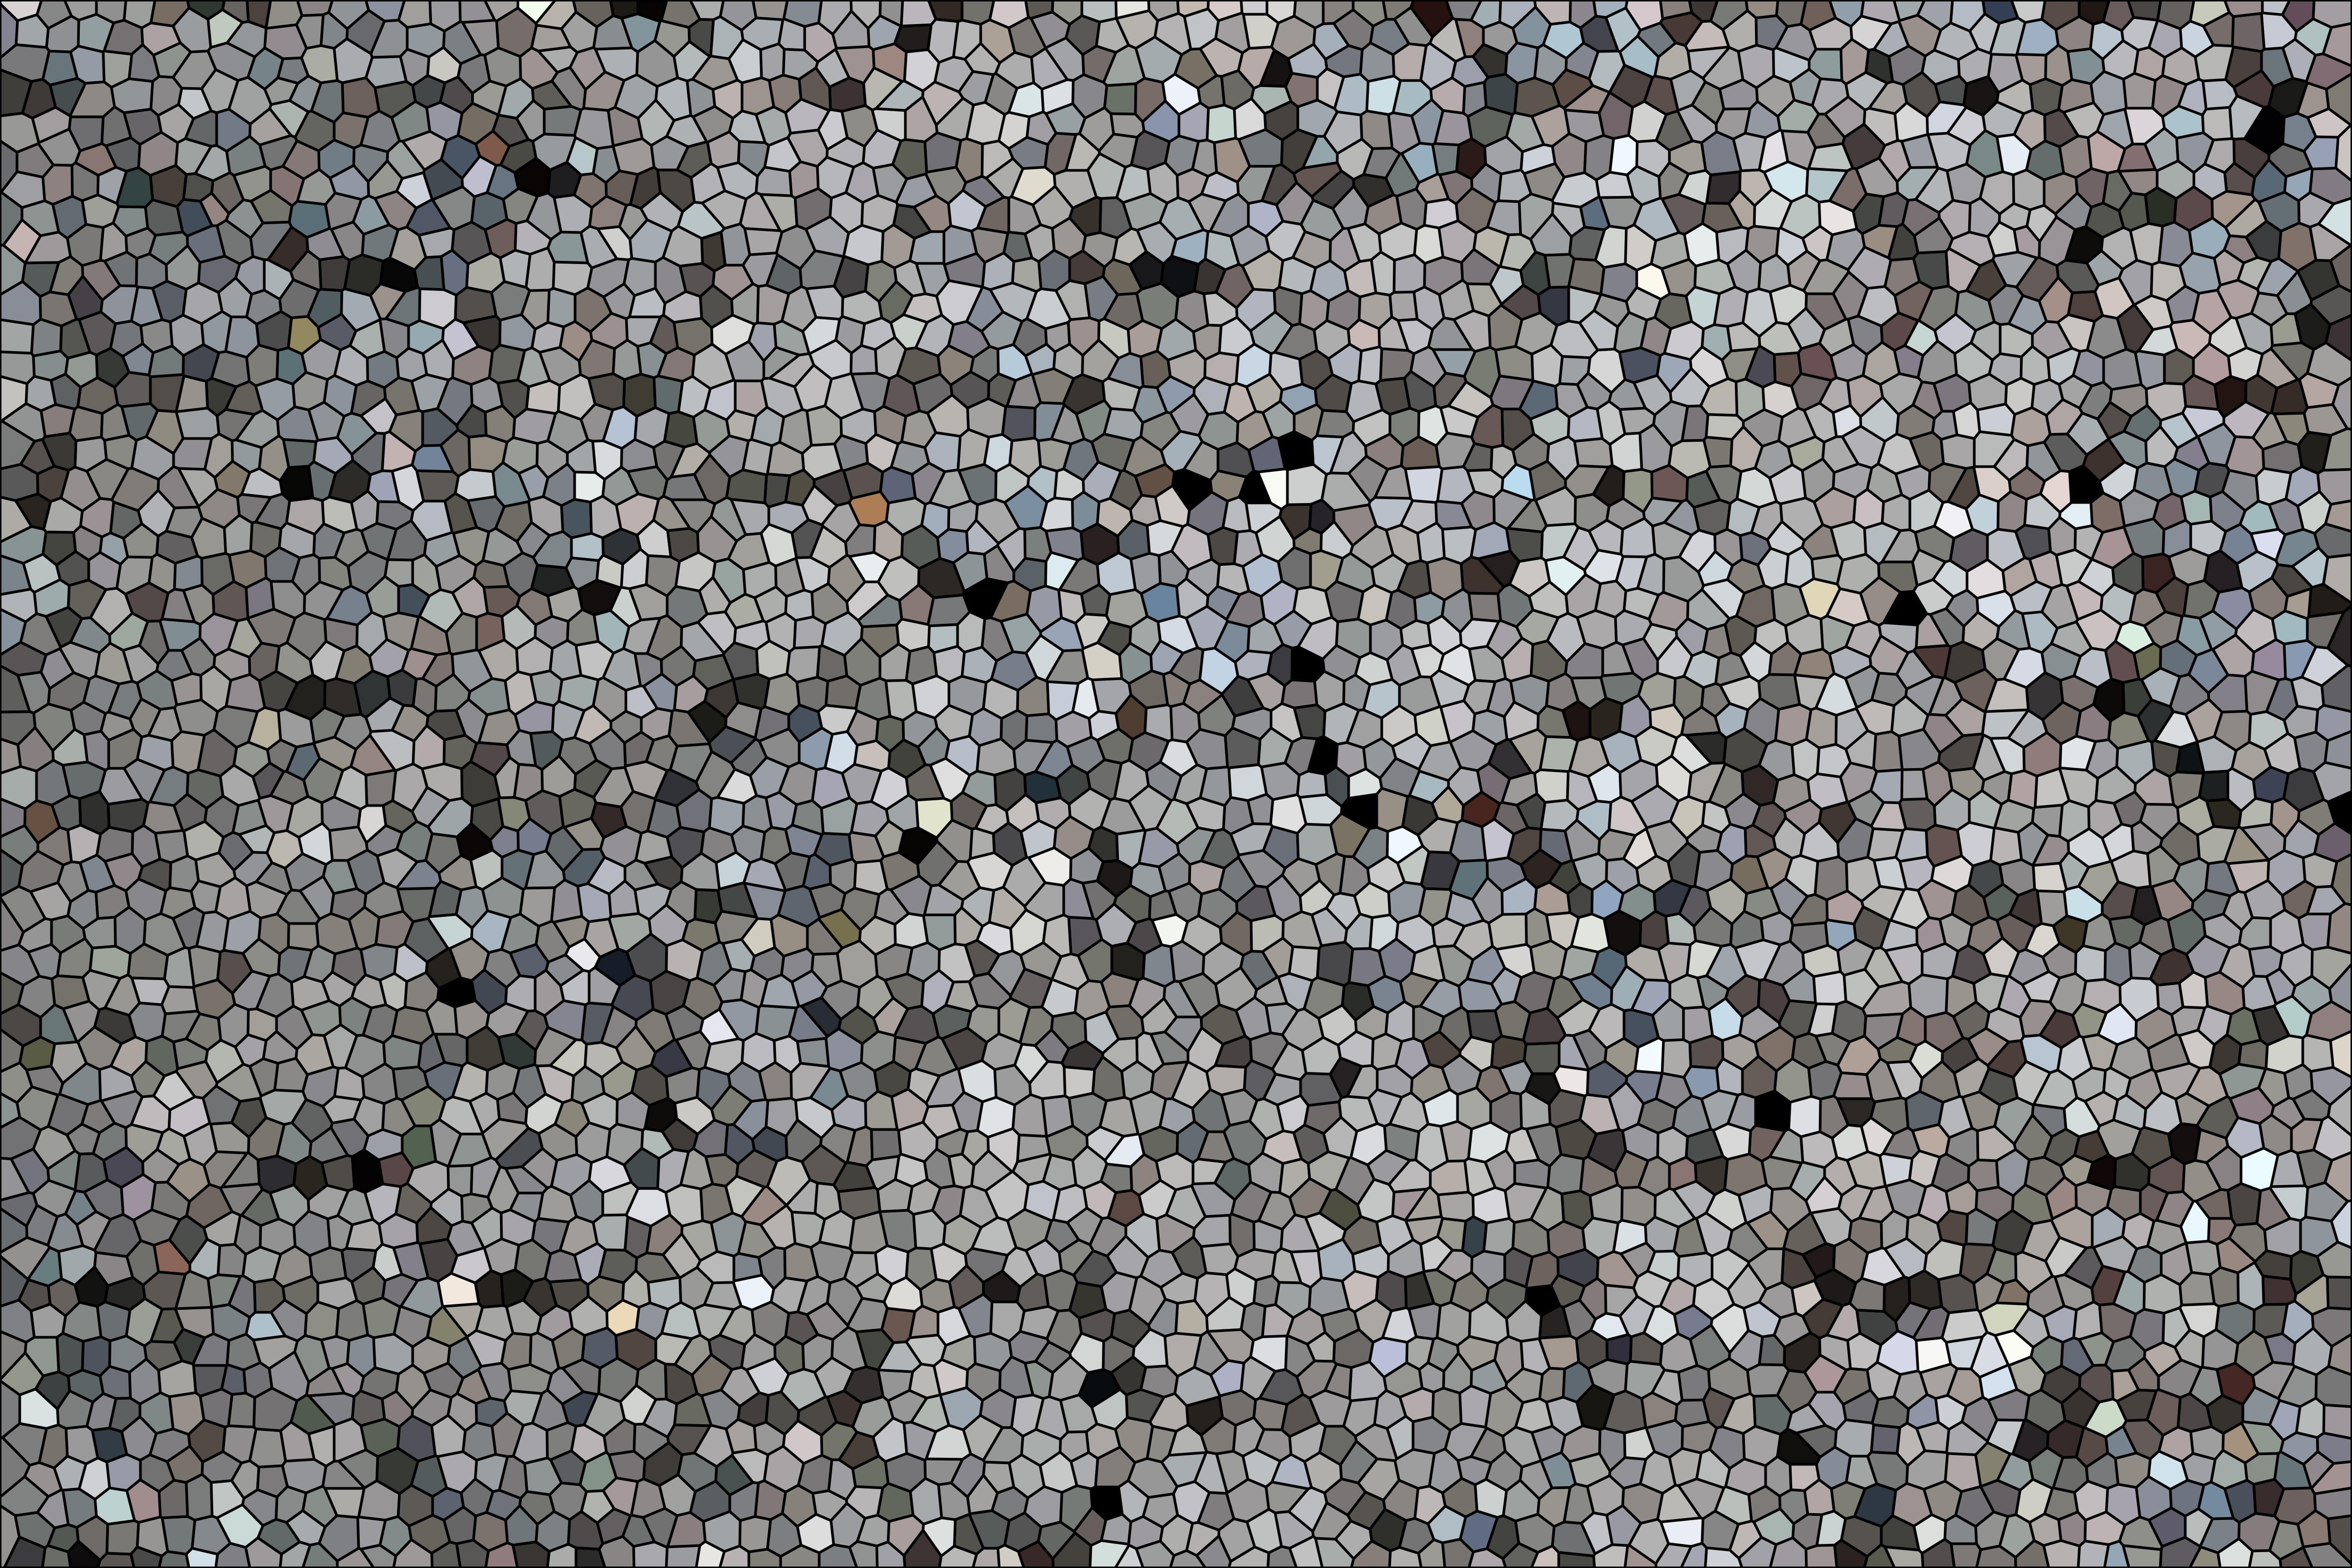
structure, ground, texture, wall, asphalt, pattern, color, pebble, soil, facade, blue, colorful, material, surface, background image, stones, art, background, mosaic, flooring, road surface, colorful stone